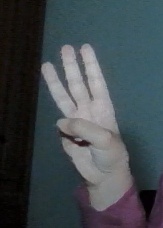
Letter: thaa